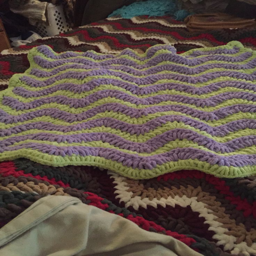
latest baby blanket made for a friend !